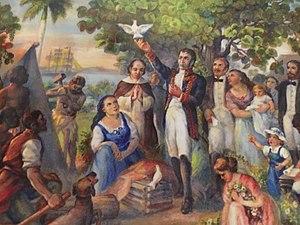
acte de fondation de Cienfuegos
Louis de Clouet de Piettre, comte de La Fernandina, vicomte de Jagua, né en Louisiane le 6 ou 8 février 1766 et mort à Cordoue le 17 juin 1848, est un militaire espagnol d'origine française.